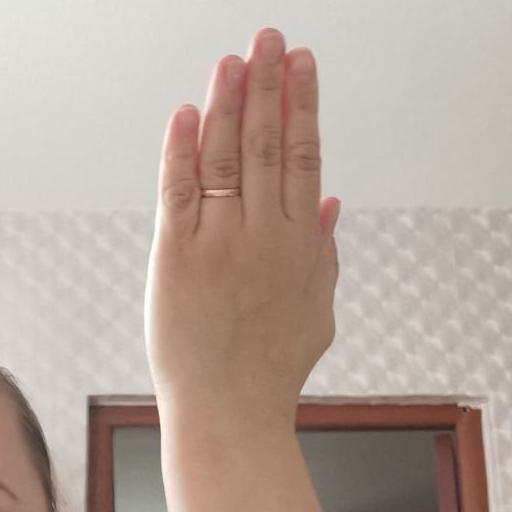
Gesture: stop_inverted